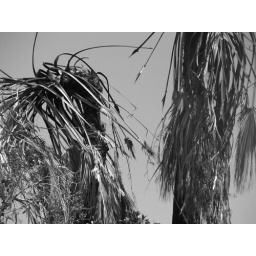
I had to shot between these other trees and on top of my truck to get these..looks better in B&amp;amp;W.